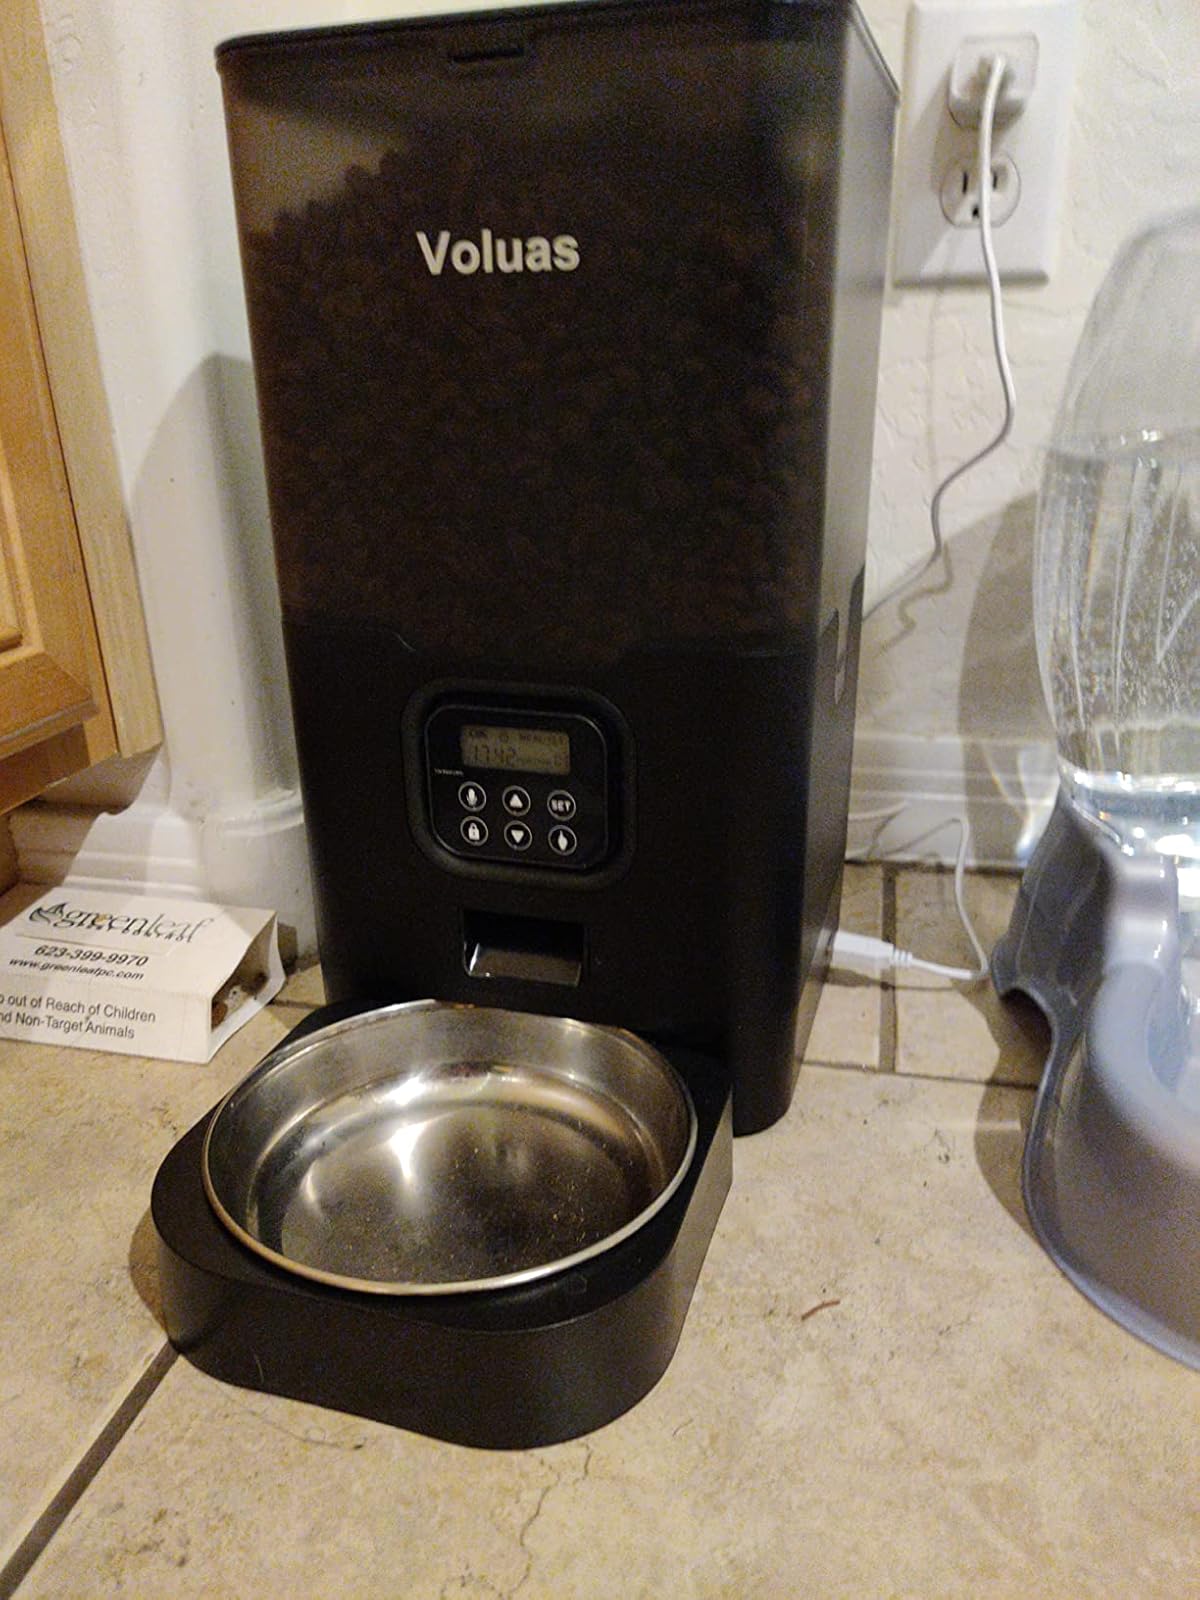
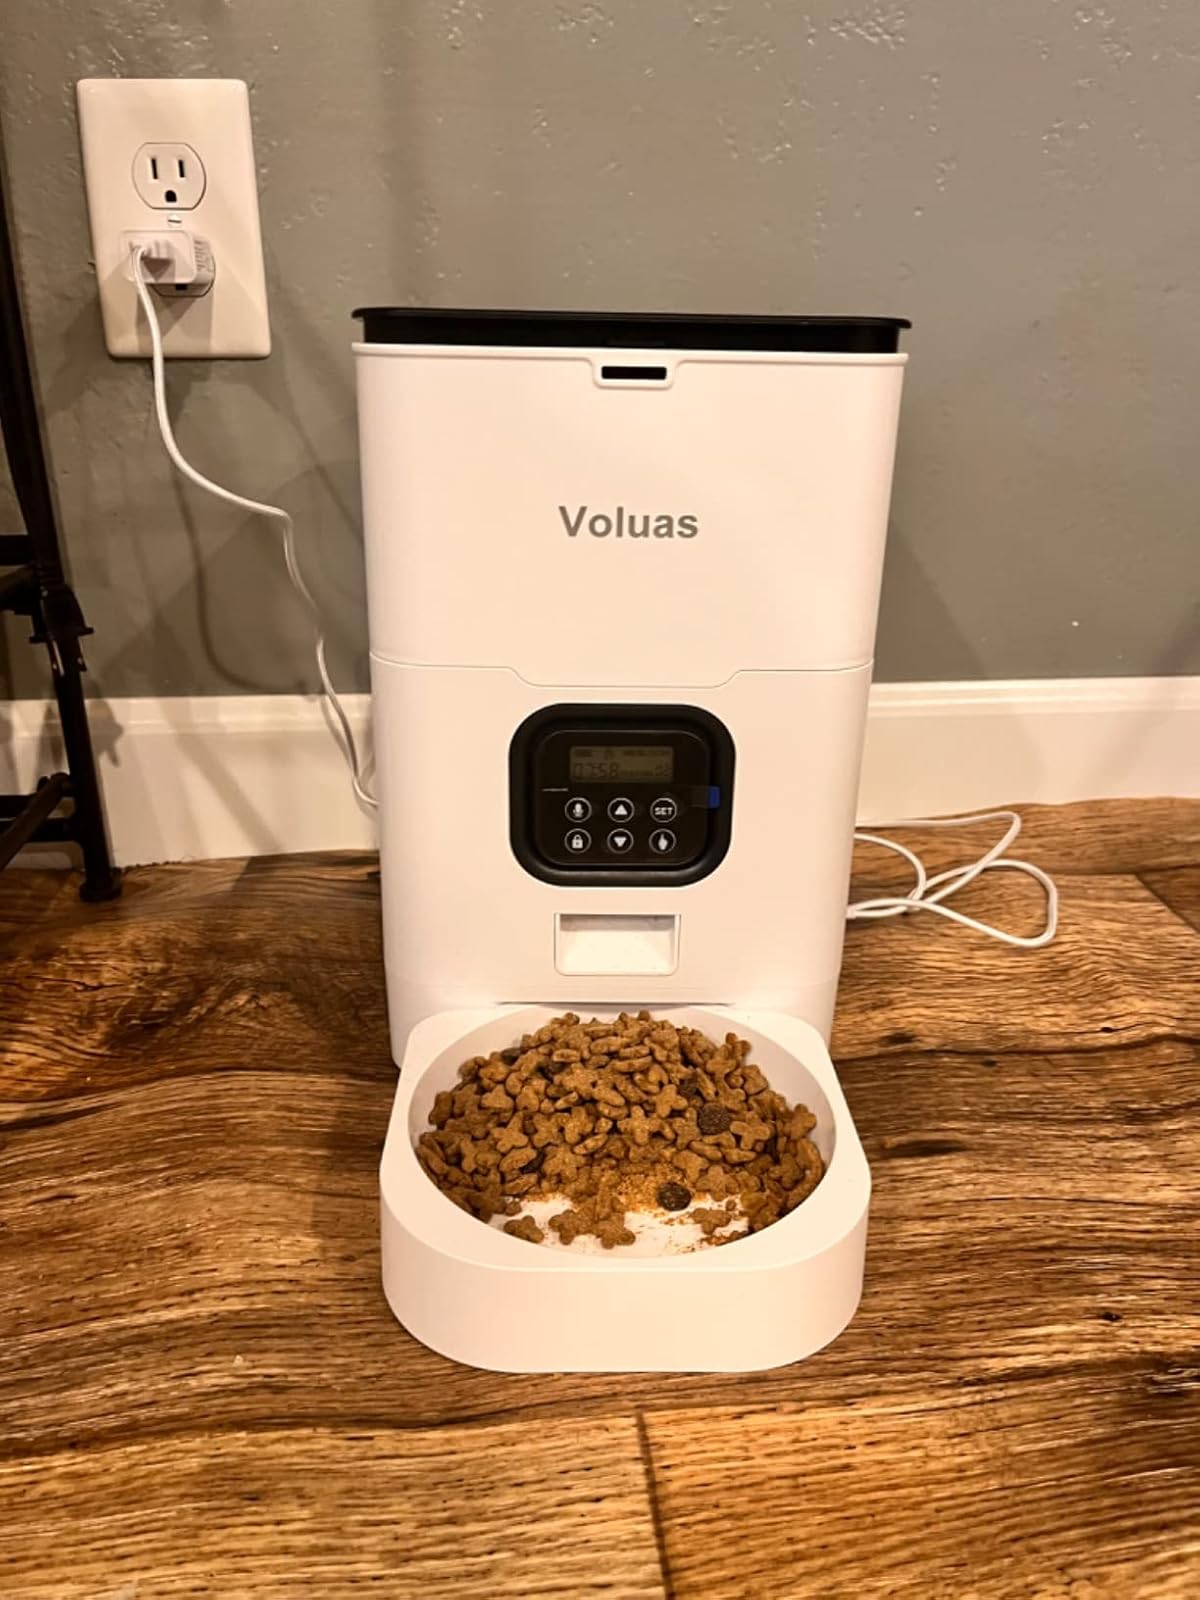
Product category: items_feeder
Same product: no